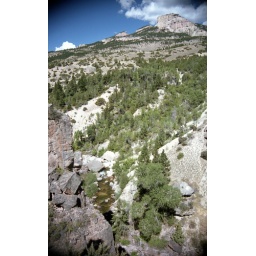
View from the van while driving across Wyoming.Photographs from our 1990 cross-country road trip in a borrowed Ford Econoline van.